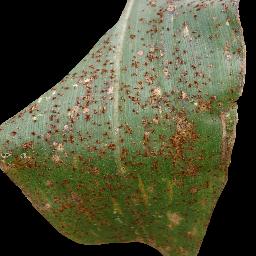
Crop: corn
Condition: (maize)_common_rust